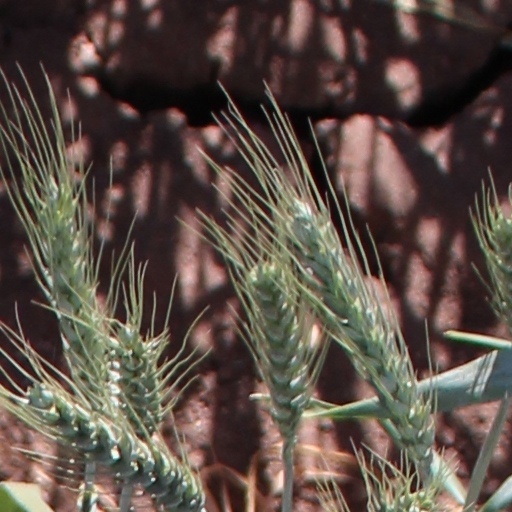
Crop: wheat